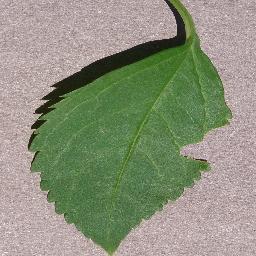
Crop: cherry
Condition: (including_sour)_healthy